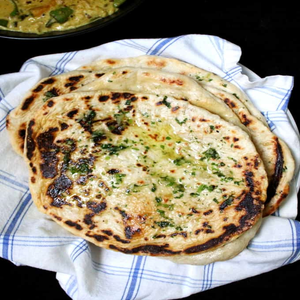
Dish: naan